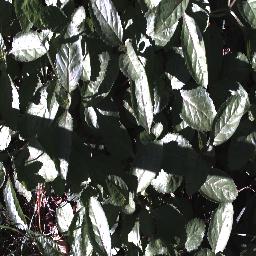
Label: snake_weed